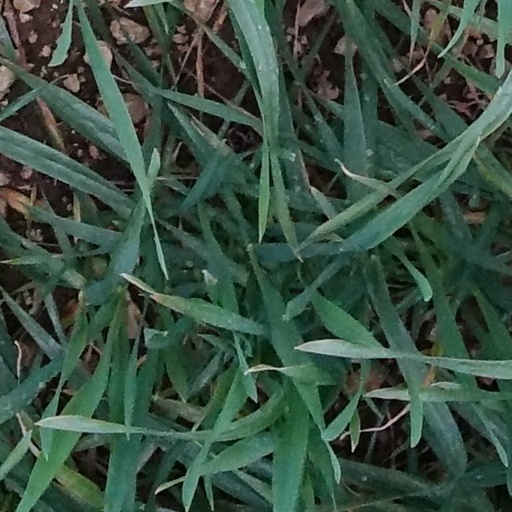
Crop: wheat